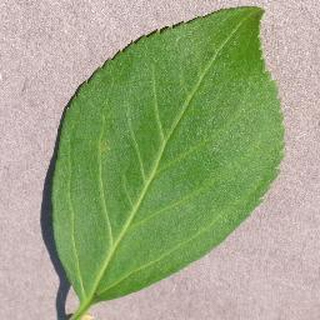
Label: healthy_cherry